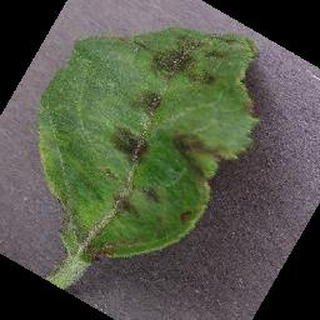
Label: apple_apple_scab